Question: Please indicate a possible affordance area of the bench that can be used for lying on
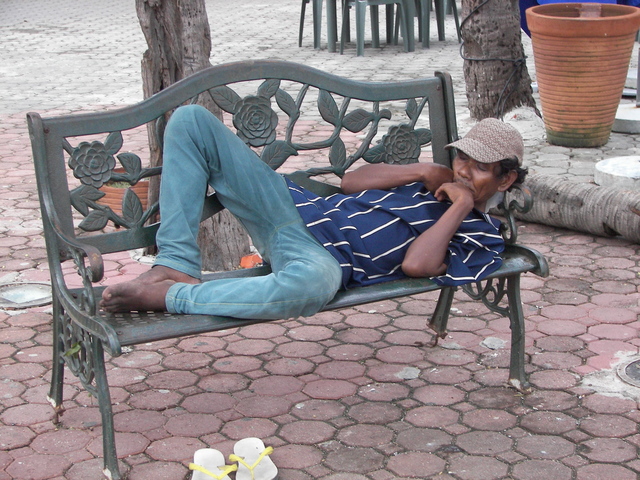
Answer: [60.5, 219.5, 548.5, 352.5]